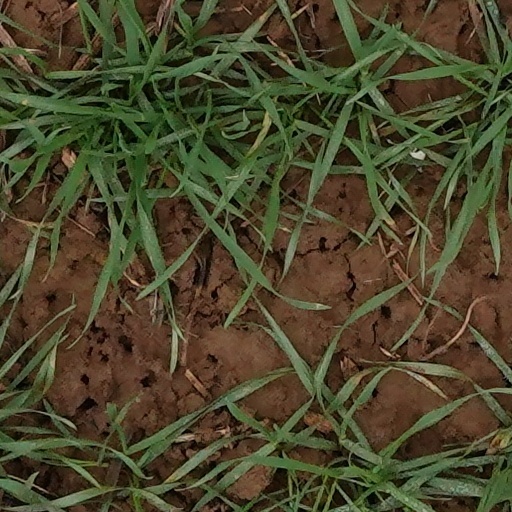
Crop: wheat